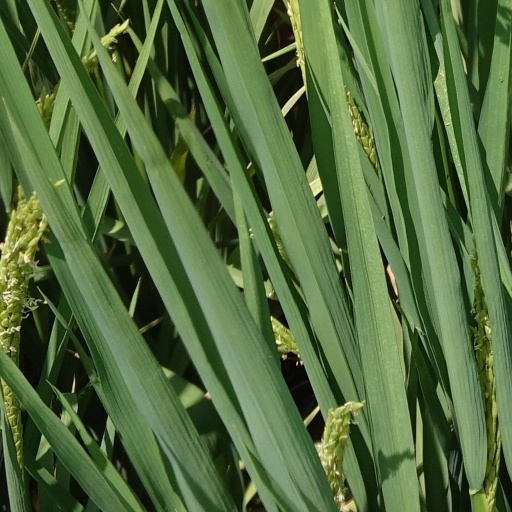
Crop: rice